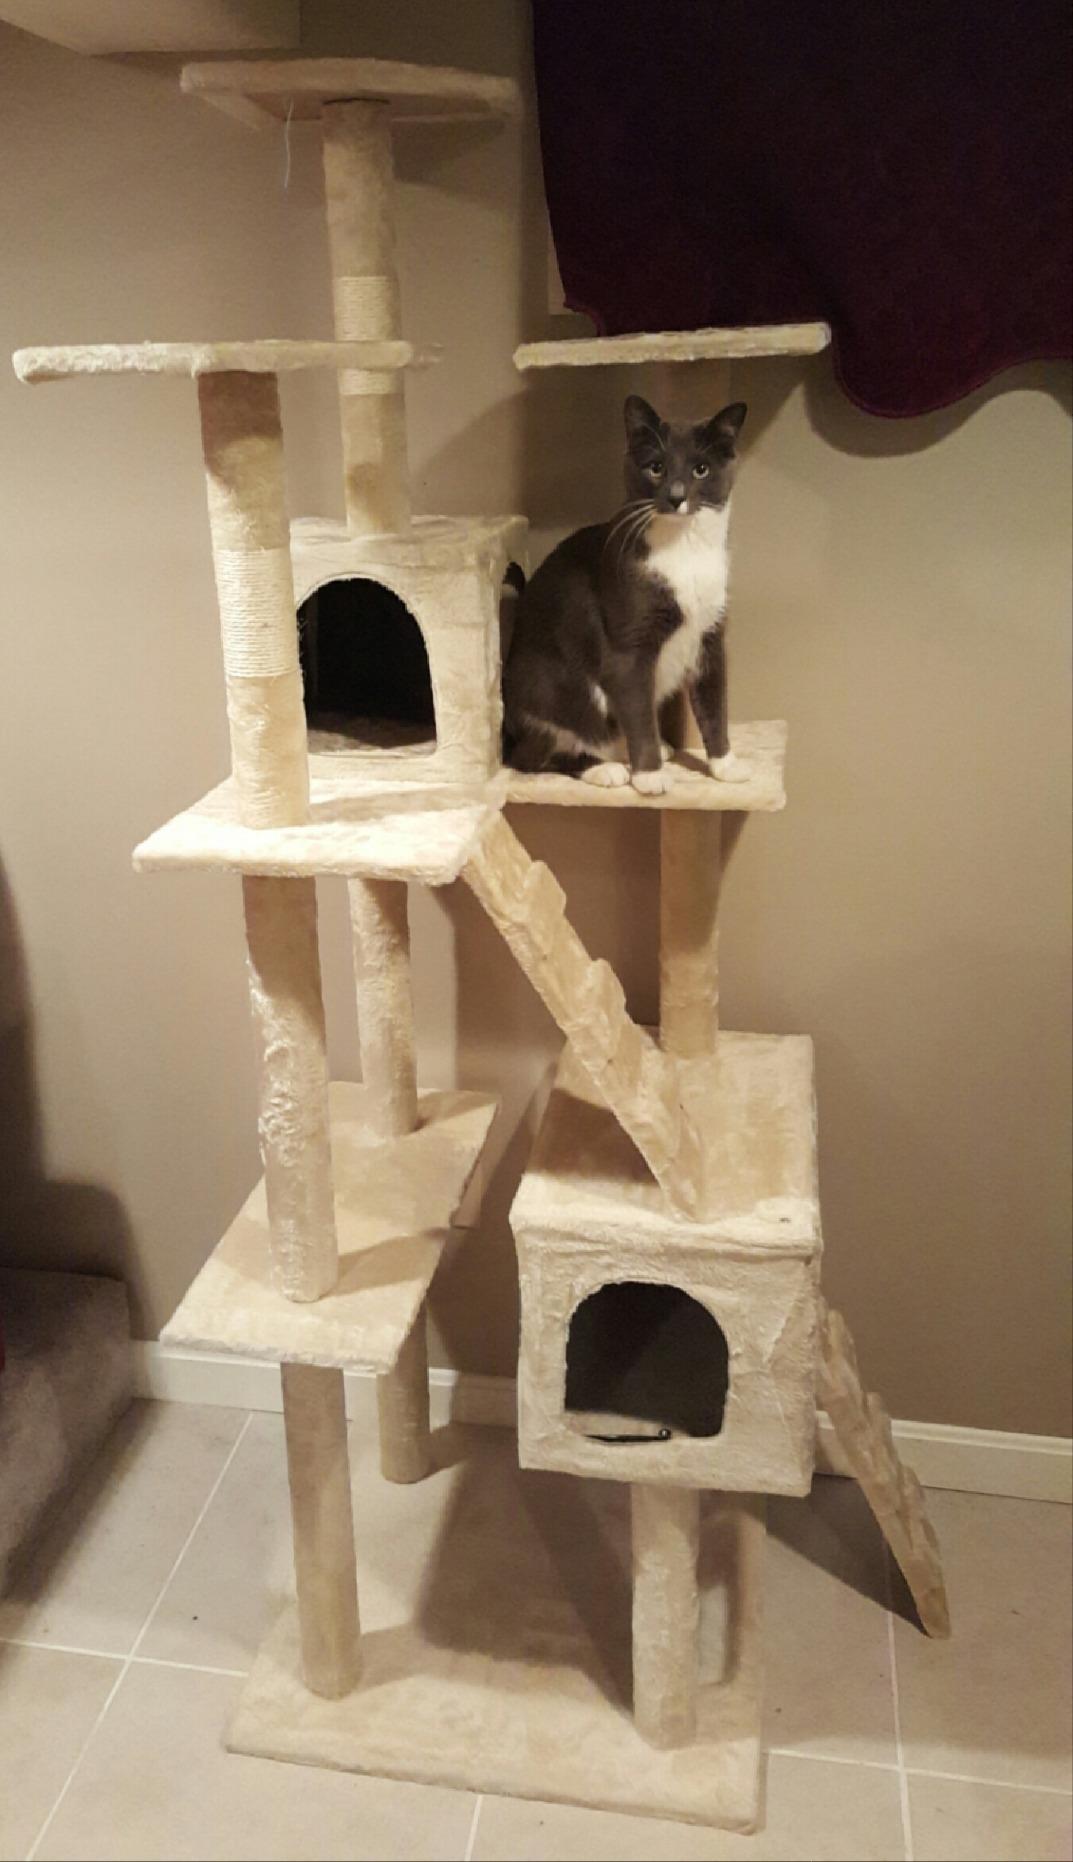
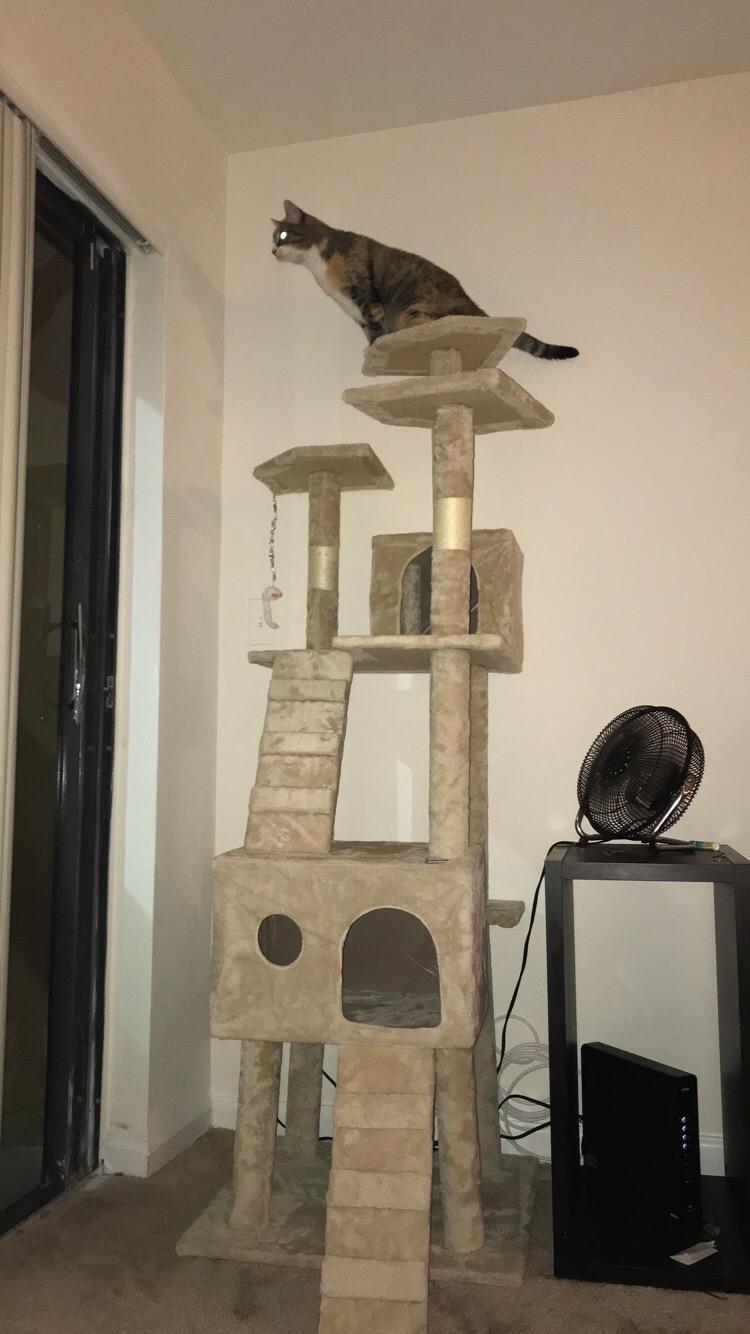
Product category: items_cat tree
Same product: yes